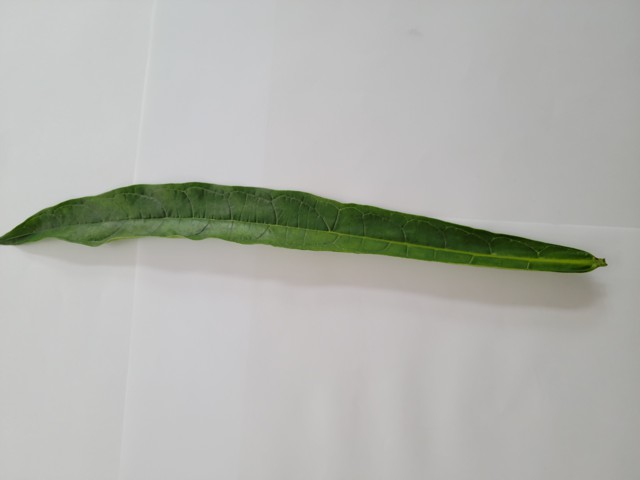
Plant: bamonhati